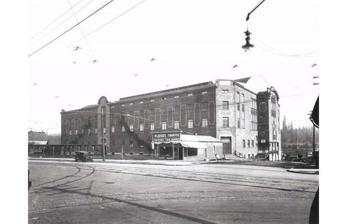
Building: Denman Arena
Country: Canada
Year built: 1911
Denman Arena Photograph of Denman Arena in 1913 Location Georgia Street at Denman Street, Vancouver , British Columbia , Canada Owner Vancouver Arena Company Limited Capacity 10,500 Field size 210 ft x 85 ft (surface) Surface mechanically frozen ice Construction Opened December 26, 1911 Demolished 1936 Construction cost $226,382 Tenants Vancouver Millionaires ( PCHA ) (1911–1926) New Westminster Royals (PCHA) (1911–1914) Vancouver Lions ( PCHL , NWHL ) (1928–1936) Denman Arena from the southwest Denman Arena was an indoor arena located in the West End neighbourhood of Vancouver , British Columbia . The arena was located at 1805 West Georgia Street at the northwest corner with Denman Street. It opened in December 1911 and was destroyed by fire in 1936. Its primary use was for ice sports such as ice hockey . It was the home ice rink of the Vancouver Millionaires professional ice hockey team, and was the location of the 1915 Stanley Cup championships . The arena was also used for other sports, musical performances, and public assemblies. It was an assembly point for Canadian servicemen during World War I . The 10,500-seat arena was the largest in Canada at the time, and introduced mechanically frozen or "artificial" ice to Canada. Construction In January 1911, Joe Patrick sold his Nelson, British Columbia lumber business for $440,000. The Patrick family moved to Victoria and the decision was made to use the proceeds of the company sale to go into the business of professional ice hockey. The family built the Denman Arena to support the new Pacific Coast Hockey Association professional ice hockey league, to be run by Joe's sons Frank and Lester Patrick . Both Frank and Lester were professional ice hockey players and had played in the National Hockey Association and other early professional leagues in Eastern Canada. Simultaneously, the Patricks also built the 4000-seat Patrick Arena in Victoria. To build the Vancouver arena, the Patricks bought a parcel of land consisting of thirteen lots from the water's edge of Coal Harbour to Georgia Street, bounded by Denman and Chilco Streets. The location was near Stanley Park to the west, and was connected to the downtown business district by a streetcar line along Georgia Street. The site was previously the location of the Kanaka Ranch, which was settled in the 1860s by Hawaiian families, who grew fruit and vegetables, and produced charcoal, on the site. To finance the construction of the Arena, the Patricks formed the Vancouver Arena Company Limited, capitalized at $200,000. The company was divided into 1000 preferred shares and 1000 common shares, with a 10% annual dividend. The company issued an initial share offering, but by September 1911, the offering had only raised $1400. Two more investors signed on, but it was up to the Patricks to take the rest. To facilitate the playing of ice hockey in Vancouver's moderate climate, the Patricks imported mechanical ice freezing equipment that Frank and Lester Patrick had seen in operation at New York's St. Nicholas Arena . The Denman Arena opened on December 20, 1911, attracting 1500 people for a session of public ice skating . Denman Arena held 10,500 people, making it at the time, the largest indoor arena in Canada, one of the world's largest indoor arenas, and the second largest indoor arena in North America , after the second Madison Square Garden in New York City . The Arena was built at a cost of $226,382. In 1927, the Patricks built the 2,500 seat Denman Auditorium next to the Arena. The Auditorium, which was multi-purpose, survived the fire of 1936 and was renovated in 1952. It re-opened on September 10, 1952, as the Georgia Auditorium concert hall. It only lasted seven years before it was demolished in 1959, after the construction of the Queen Elizabeth Theatre . Usage The Arena was the permanent home of the professional Vancouver Millionaires of the Pacific Coast Hockey Association . The Arena was also the home of the New Westminster Royals from 1911 until 1914. The Patricks had hoped to set up teams in Calgary and Edmonton in the PCHA for the opening season, but the plans fell through. To avoid having a two-team league, the Patricks formed the Royals, to represent the neighbouring town of New Westminster and encourage fans to come to the Arena. Although the Royals were an unexpected necessity, the Royals were the winners of the first PCHA championship. The Royals were disbanded in 1914, when the PCHA formed a team in Portland, Oregon . The Millionaires were later renamed the Maroons and were disbanded in 1926 when the Western Canada Hockey League discontinued operations. The Arena hosted the Stanley Cup "World Series" championship series four times. The 1915 series pitted the Millionaires versus the National Hockey Association 's Ottawa Senators , the first Stanley Cup series held west of Winnipeg . The series was won by the Millionaires, and remains the only Stanley Cup won by a Vancouver team. The Arena also hosted Stanley Cup series in 1921 , won by Ottawa, the 1923 series won by Ottawa and game two of the 1925 series , won by the Victoria Cougars . During construction, the Patricks organized a four-team amateur ice hockey league, the Vancouver Amateur Hockey League, composed of the Vancouver Athletic Club, the Bankers, the Columbians and the Vancouver Rowing Club. In 1921, the Arena hosted the first international women's championship of ice hockey, organized by the PCHA. After the collapse of the Western Canada league, a new Pacific Coast Hockey League was organized, with the Vancouver Lions playing out of the Arena. The PCHL lasted three years. In 1933, the Lions were revived in the North West Hockey League . The Lions continued after the destruction of the Arena, and a reconstituted PCHL began operations with the Lions as a member. Two other ice sports clubs had their start at the Denman Arena. The Arena also had four curling rinks in the basement and the Vancouver Curling Club was established in December 1911. Curling was discontinued during World War I to make way for the armed forces. The Club re-organized in 1931 at the Pacific National Exhibition 's Forum. The Club built its own facility in 1949. The Connaught Skating Club also was established in December 1911, and celebrated its 100th anniversary in 2011. During the 1920s, the Club held competitions and an annual "Carnival" show at the Arena. After the Arena burned down, Connaught moved to the Forum as well, and in 1965 moved to Richmond, British Columbia to Richmond's Minoru Arena. The Arena and Auditorium were also used for boxing and wrestling matches. The North Shore Indians of the Inter-City League played box lacrosse in the Arena in the 1930s. In 1914, the Arena was used to house over 1,000 soldiers who were assembling to form the 23rd Infantry Brigade. The soldiers left Vancouver in August 1914 to be deployed as the first Canadian troops in World War I . On October 21, 1924, the Arena was the site of a political radio broadcast by Canadian Prime Minister William Lyon Mackenzie King , who spoke at Denman Arena during a tour of the west. It may have been the first political broadcast in Canada. Later that year, the telephone line installed was used for the first radio broadcast of an ice hockey game in British Columbia. On April 28, 1935, over 16,000 assembled at the Arena for a political rally by the CCF , the largest indoor gathering in Vancouver up until that time. The Denman Auditorium was taken over during World War II by the Canadian navy, then used as storage by Boeing Aircraft. It was bought in 1945 by H. M. Singer, who converted it back to a venue. Two notable rock and roll concerts took place in 1957, by a touring group of musicians known as "The Biggest Show of Stars." The lineup included Paul Anka , Chuck Berry , Eddie Cochran , Fats Domino , The Drifters , The Everly Brothers , Buddy Holly , Buddy Knox and others. The Vancouver Symphony Orchestra regularly played at the venue during the 1950s. The final event at the Georgia Auditorium took place on June 19, 1959. It was a free show by the CBC Talent Caravan. Other musical performances at the Arena and Auditorium included performances by Maurice Ravel , Dizzy Gillespie , Glenn Gould , Charlie Parker , Oscar Peterson , Ella Fitzgerald , Jeanette MacDonald , Margaret Truman and others. Destruction by fire The Arena was built of wood in 1911. Not long before 1936, the Arena was clad in brick to reduce its risk of burning due to fire. On the night of August 19, 1936, 4,000 fans had attended a boxing match by Max Baer . By 1:30 AM that night, a fire had broken out in the adjacent Coal Harbour area. Despite the recently added brick veneer, the fire spread to inside the Arena. The interior exploded into flame and the Arena could not be saved by Vancouver firemen. Stan Patrick, the youngest brother of Frank and Lester Patrick, and manager of the auditorium, attended the fire and was quoted as saying "You think this is a good fire? You should have seen the one in Victoria. That was a pip!" A lack of wind prevented the huge fire from spreading into downtown Vancouver. The overall damage of the fire was estimated at $500,000. Two persons were killed and three firemen injured. The Arena was destroyed, along with seven industrial buildings, two homes and fifty-eight small boats. The concrete floor of the Arena was not destroyed, and it was adapted into an outdoor dance floor named the Starlight. In 1945, the site of the arena was sold by Lester Patrick to Vancouver theatre owner H. M. Singer for $80,000. Singer planned to build a $1 million sports arena on the site, but the arena was never built. Singer managed the Auditorium as a concert venue until 1959. Site today The site today is now part of Devonian Harbour Park. A historical marker has been placed at the foot of Denman Street, with information about the Arena, the Georgia Auditorium and Coal Harbour. References Bibliography Bowlsby, Craig. Empire of Ice: The Rise and Fall of the Pacific Coast Hockey Association, 1911-1926 . Norton, Wayne (2009). Women on Ice: The Early Years of Women's Hockey in Western Canada . Ronsdale Press. ISBN 978-1-55380-073-6 . Whitehead, Eric (1977). Cyclone Taylor: A Hockey Legend . Doubleday Canada. ISBN 0385130635 . Whitehead, Eric (1980). The Patricks, hockey's royal family . Doubleday Canada. ISBN 0385156626 . Wong, John Chi-Kit (2009), "Boomtown Hockey", in Wong, John Chi-Kit (ed.), Coast to Coast: Hockey in Canada to the Second World War , University of Toronto Press, ISBN 978-0-8020-9532-9 Notes